The Monkees

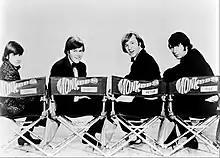
The Monkees' chairs

Also in January, Kirshner released the band's second album of songs that used session musicians, "More of the Monkees", without the band's knowledge. The Monkees were annoyed at not having even been told of the release in advance, at having their opinions on the track selection ignored, and at Kirshner's self-congratulatory liner notes. The band was also displeased because of the cover photo, which was a composite of photographs taken for a J.C. Penney clothing advertisement. Indeed, the Monkees were not even given a copy of the album; they had to buy it from a record store.